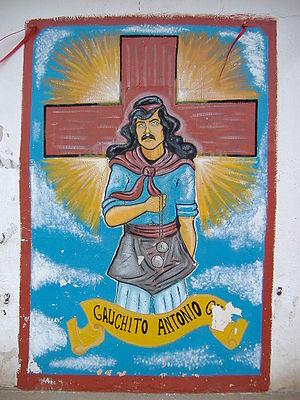
Gauchito Gil est une figure légendaire, objet de dévotion populaire en Argentine. Son origine historique est très incertaine. Antonio Mamerto Gil Núñez, gaucho de son état, aurait vécu au XIXᵉ siècle dans la province de Corrientes.
El camino de San Diego est un film hispano-argentin à thème social, sorti en 2006, dirigé par Carlos Sorín.